Daniel Guggenheim Medal

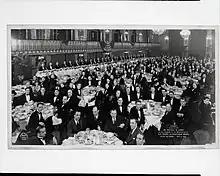
Dinner in honor of George W. Lewis for the Daniel Guggenheim medal

Since 1929 it has been given annually to persons who make notable achievements in the advancement of aeronautics. It is awarded jointly by the American Society of Mechanical Engineers, the Society of Automotive Engineers, the American Helicopter Society, and the American Institute of Aeronautics and Astronautics. The American Institute of Aeronautics and Astronautics administers the award.